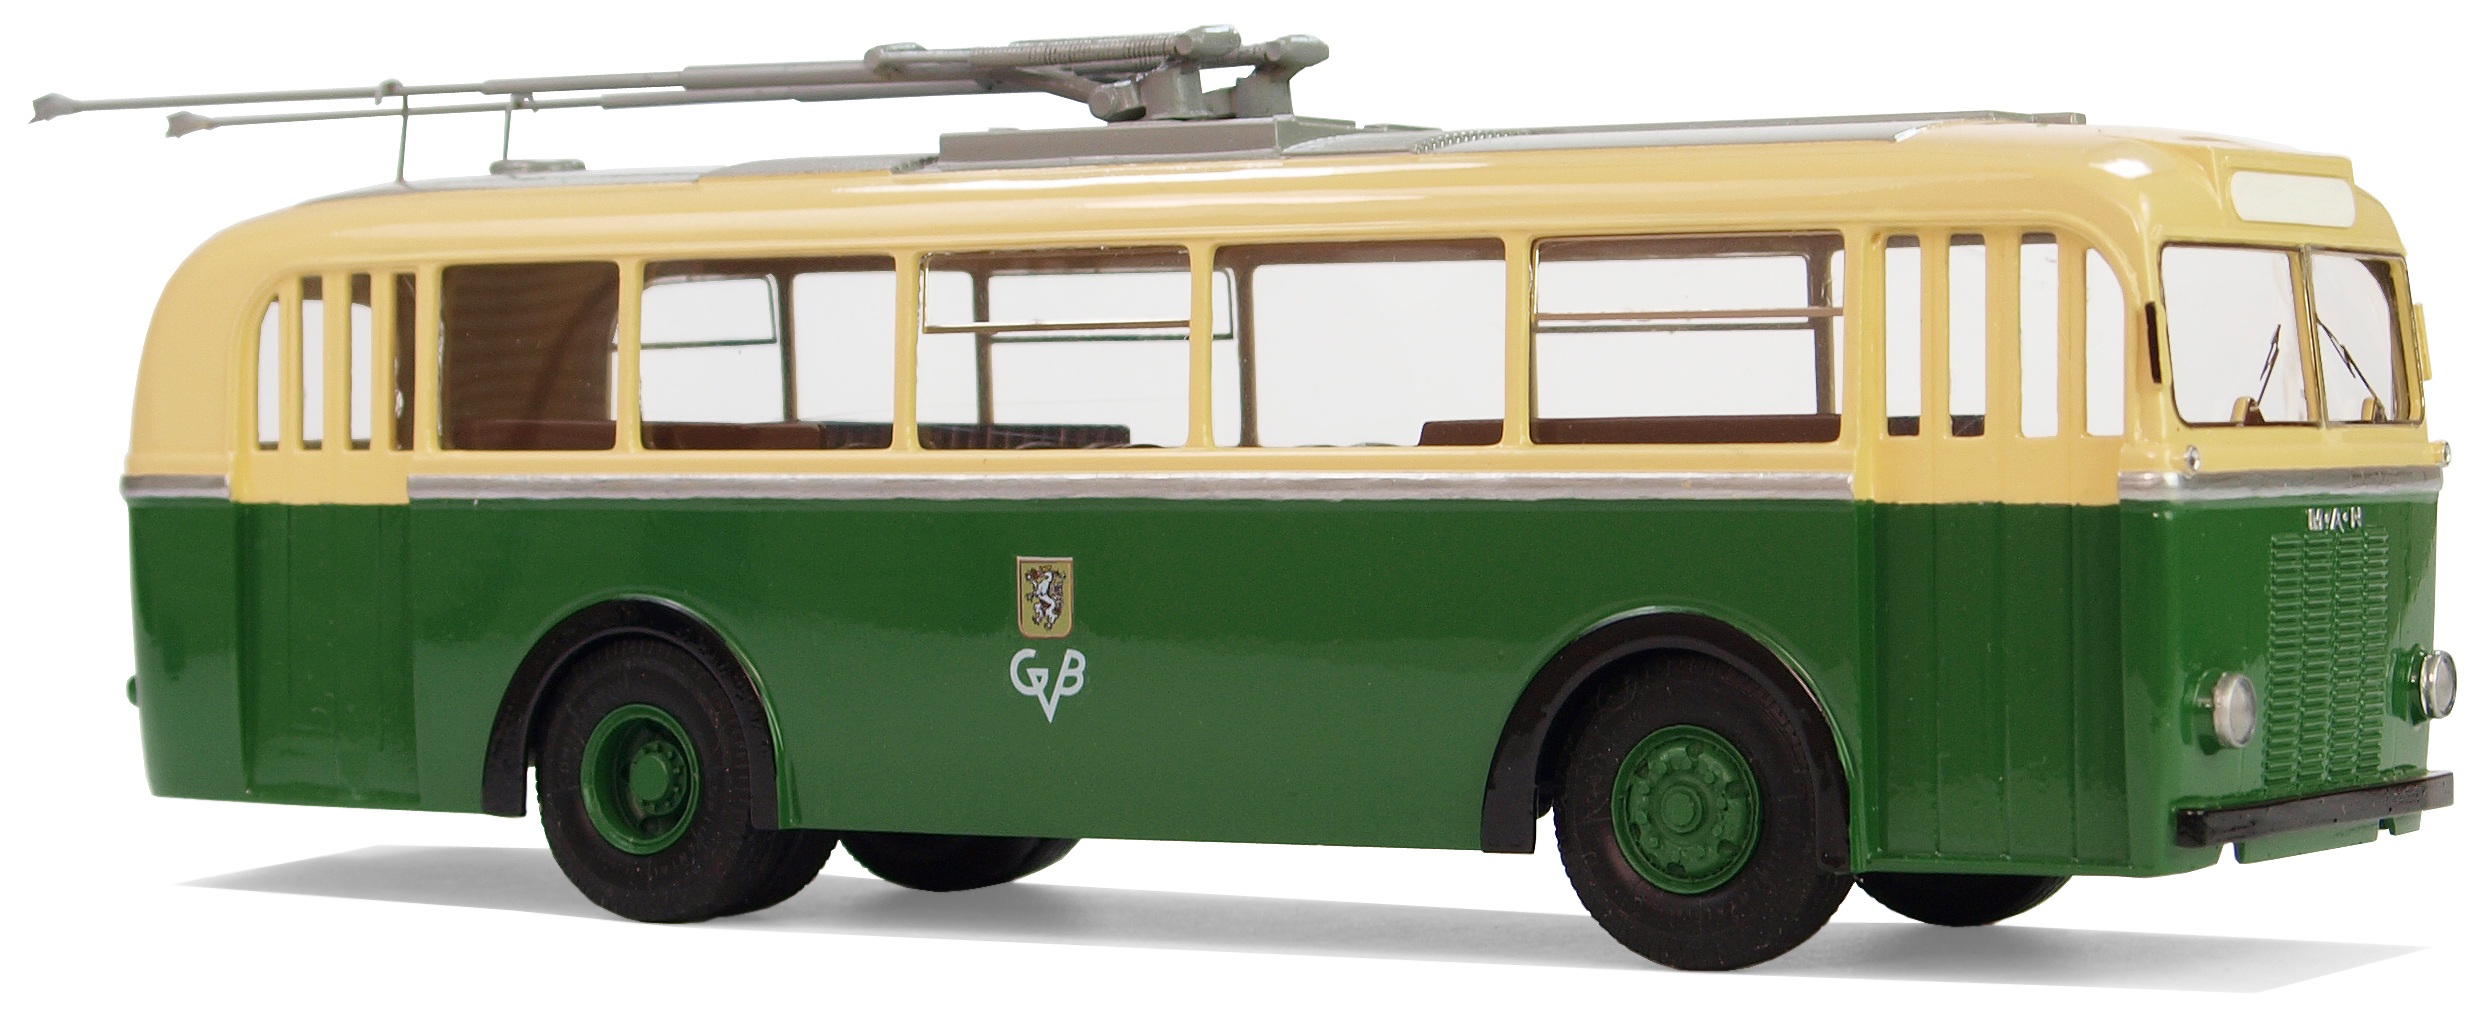
trolley, transport, model, vehicle, leisure, austria, city bus, bus, one, trolleybus, collect, graz, hobby, trolley bus, model car, electric motor, land vehicle, trackless trolley, electric transport, lane bound, mode of transport, flxible new look bus, to mpe, driving power